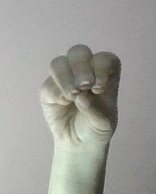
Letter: ha